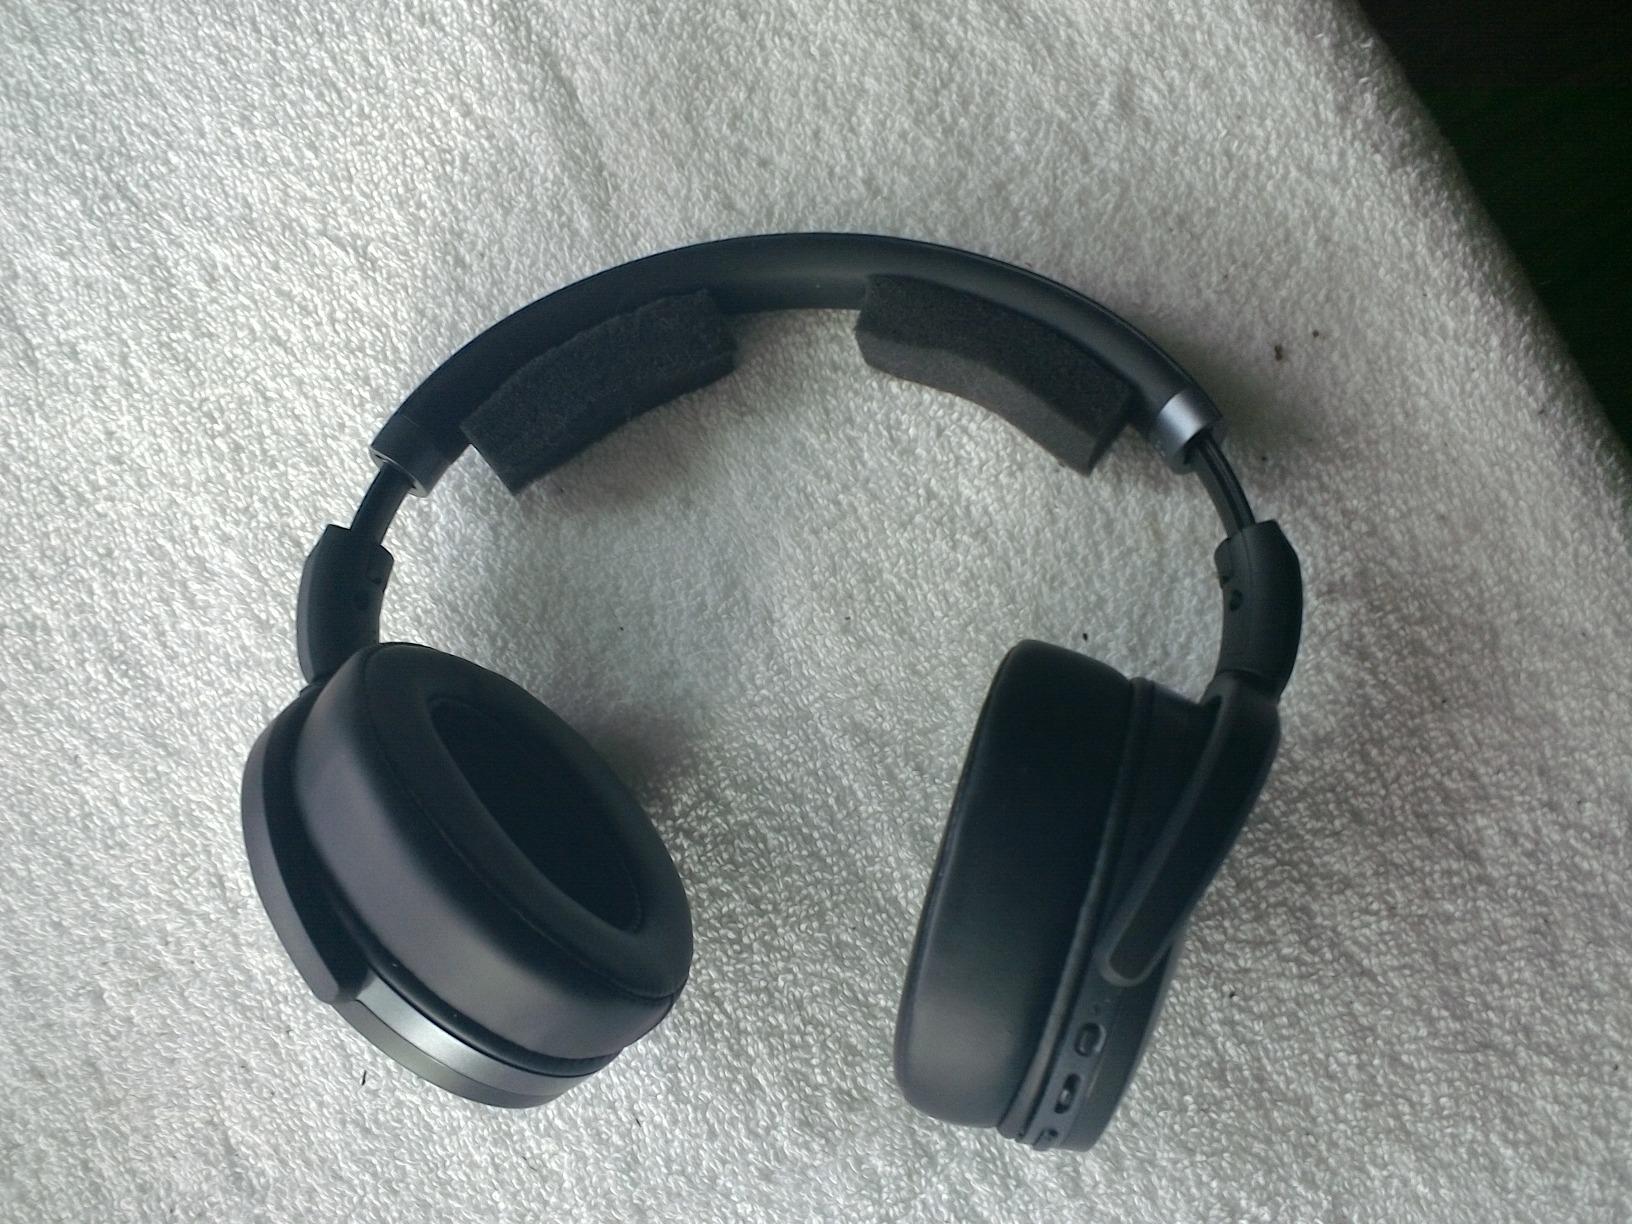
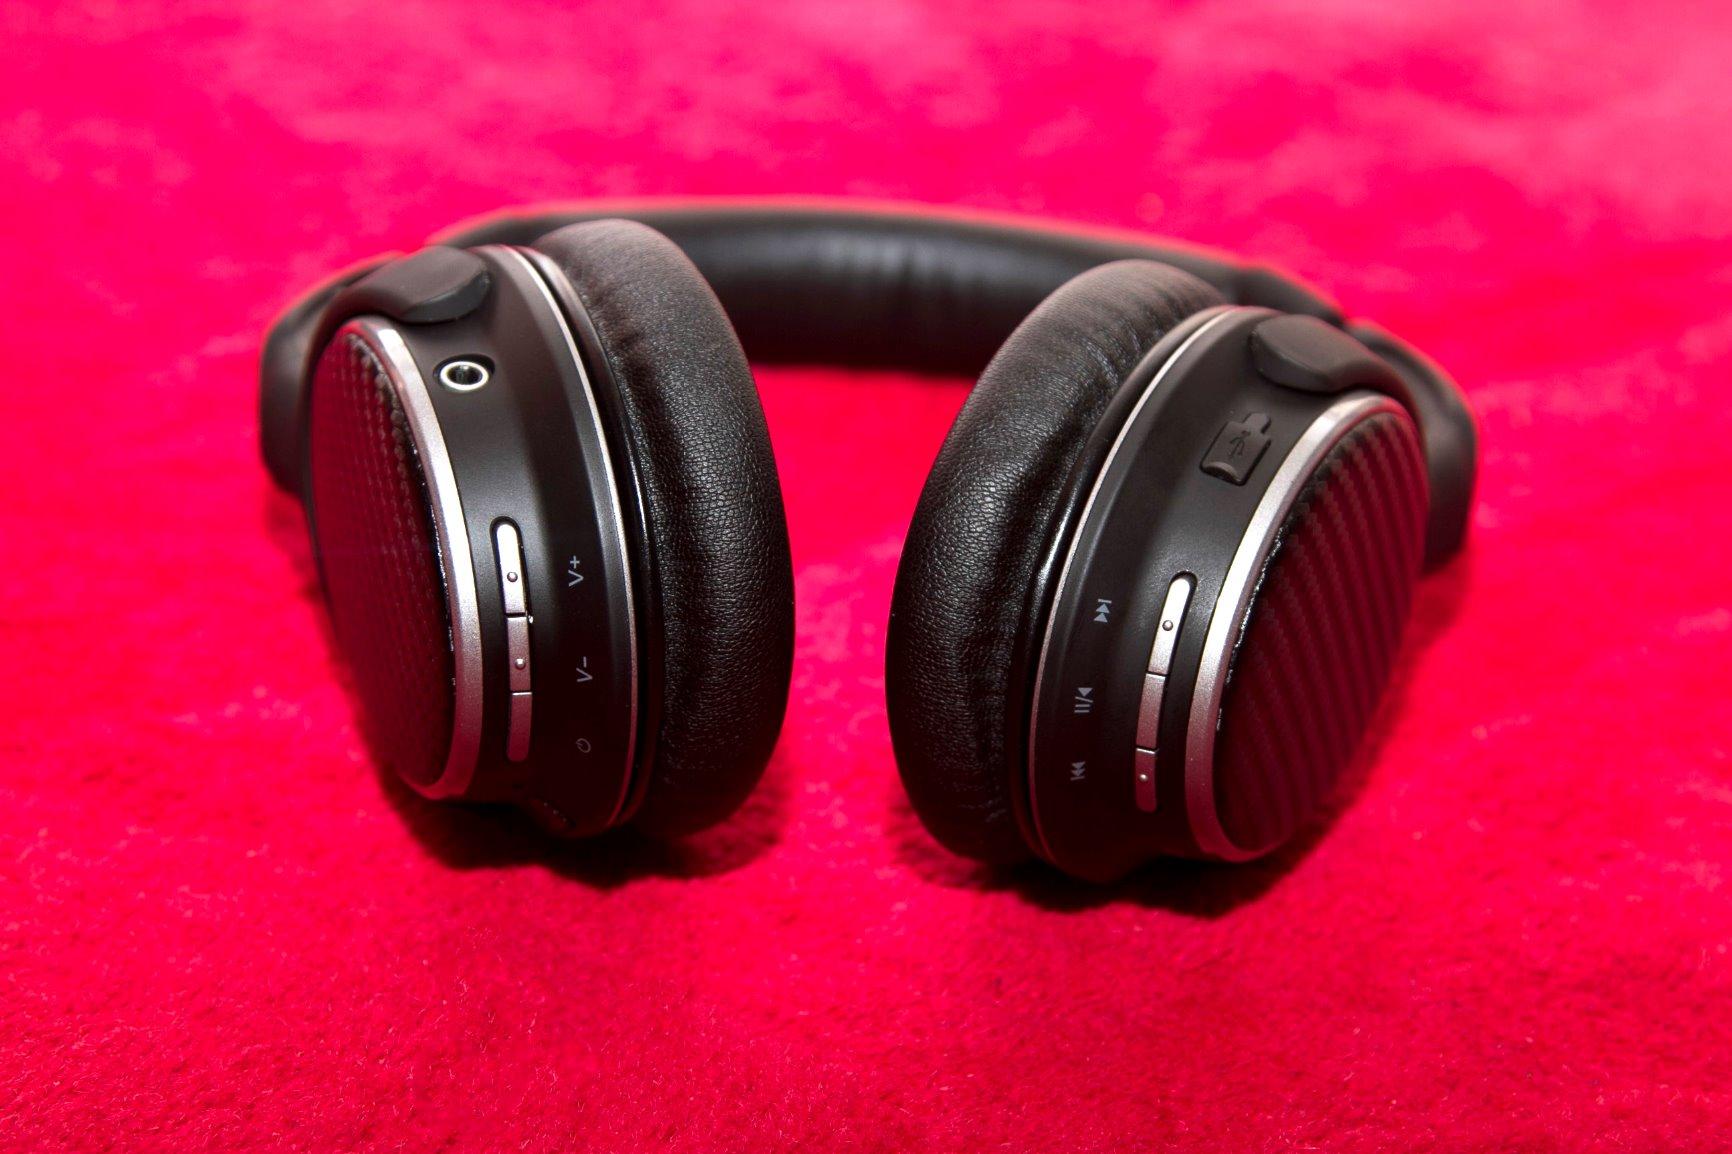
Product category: headphones
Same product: no